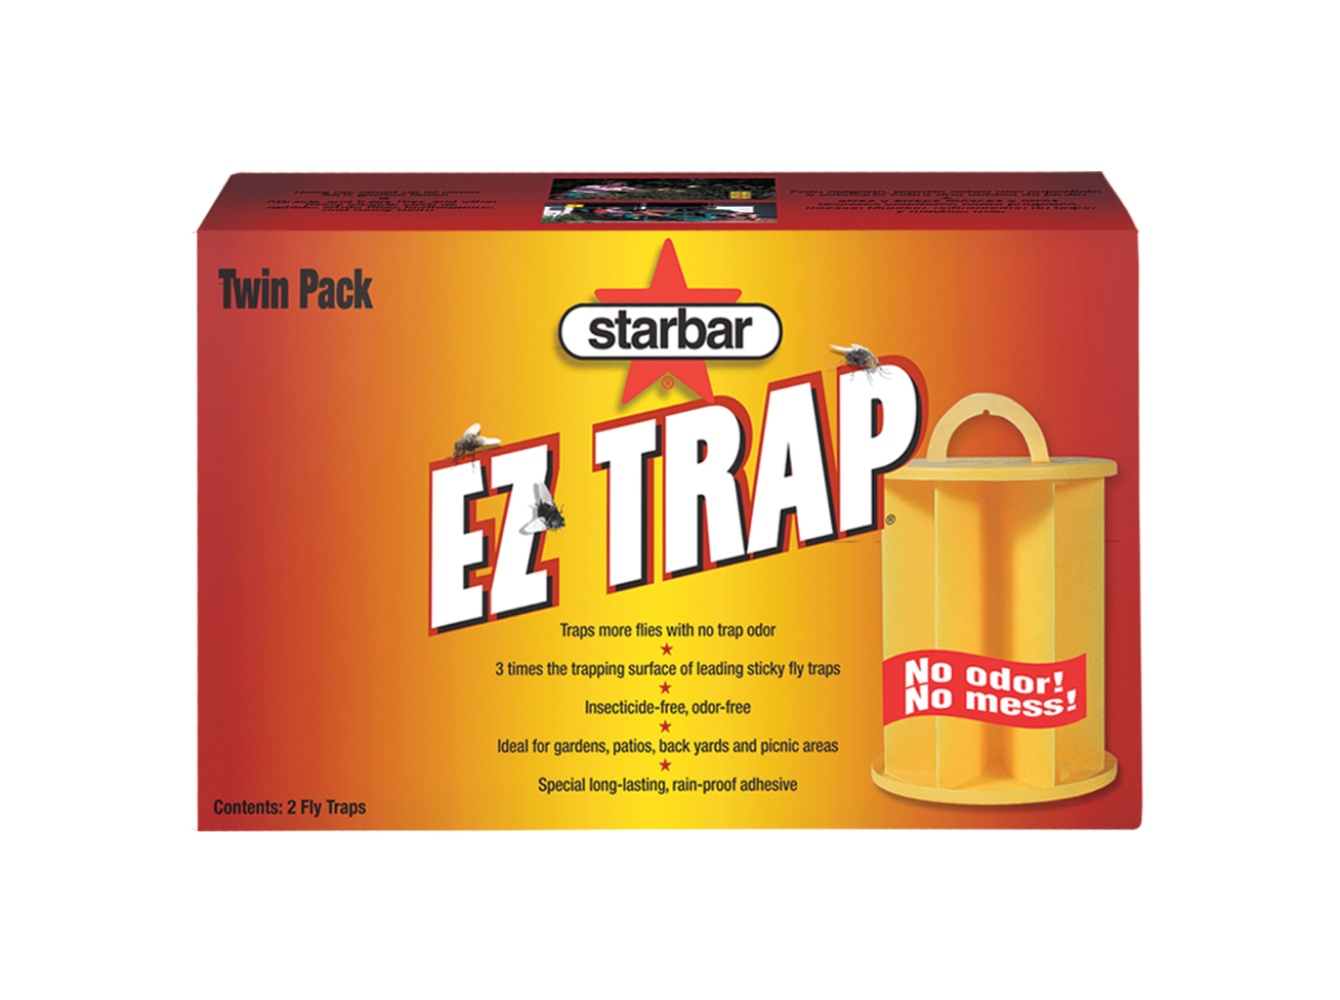
Starbar EZ Trap Sticky Fly Trap Twin Pack
With the ability to trap more than three times the amount of flies than traditional sticky fly traps because of its large trapping surface and compact design, the Starbar EZ Trap Fly Trap is a mess-free and odor-free fly control solution. Key Features: Traps more flies with no trap odor Ideal for gardens, patios, backyards and picnic areas 100% insecticide free Mess-free Odor-free *HomeandGardenSupply.com always recommends reading the entire product label before use, and following all necessary safety precautions, mixing instructions and proper application methods.
Brand: Zoecon
Category: Home & Garden > Household Supplies > Pest Control > Pest Control Traps > Glue Traps